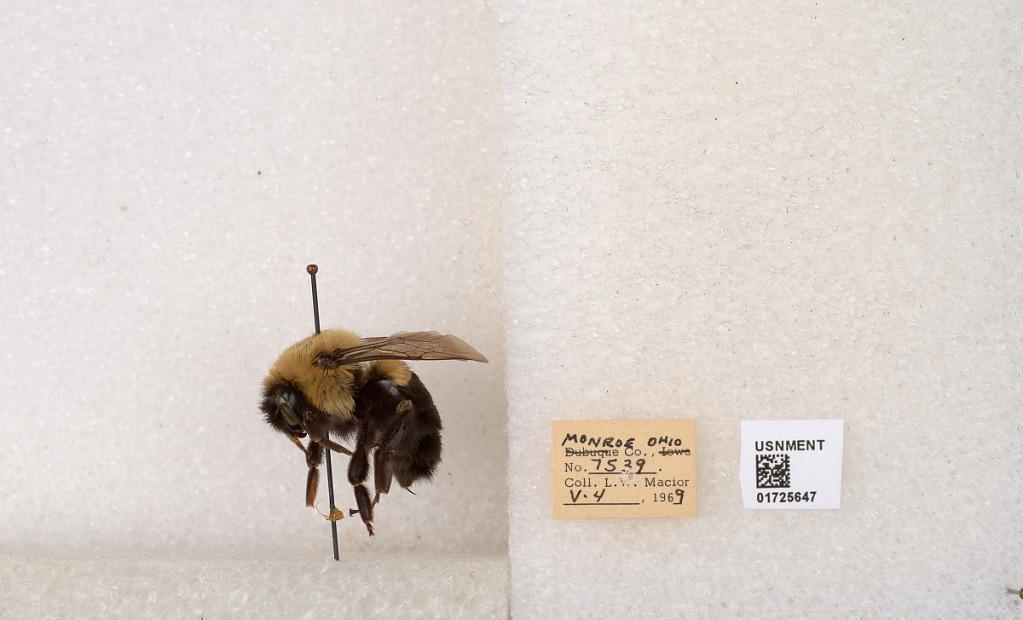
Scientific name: Bombus impatiens Cresson
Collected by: L. Macior
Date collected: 1969-5-4
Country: United States
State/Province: Ohio
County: Monroe
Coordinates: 39.7274, -81.0829